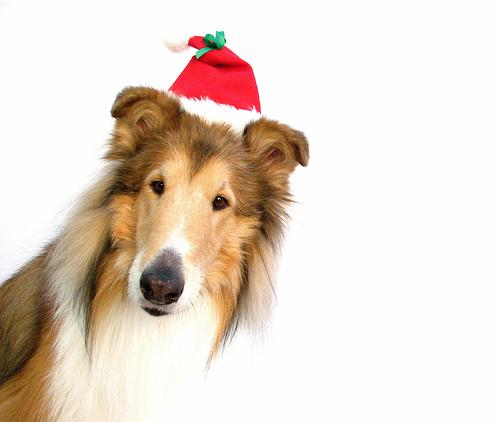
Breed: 227-n000094-collie